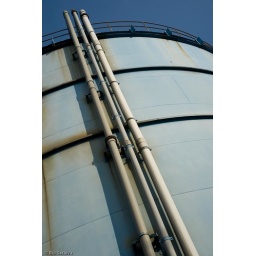
Close up of industrial aqua rusty tank against blue sky